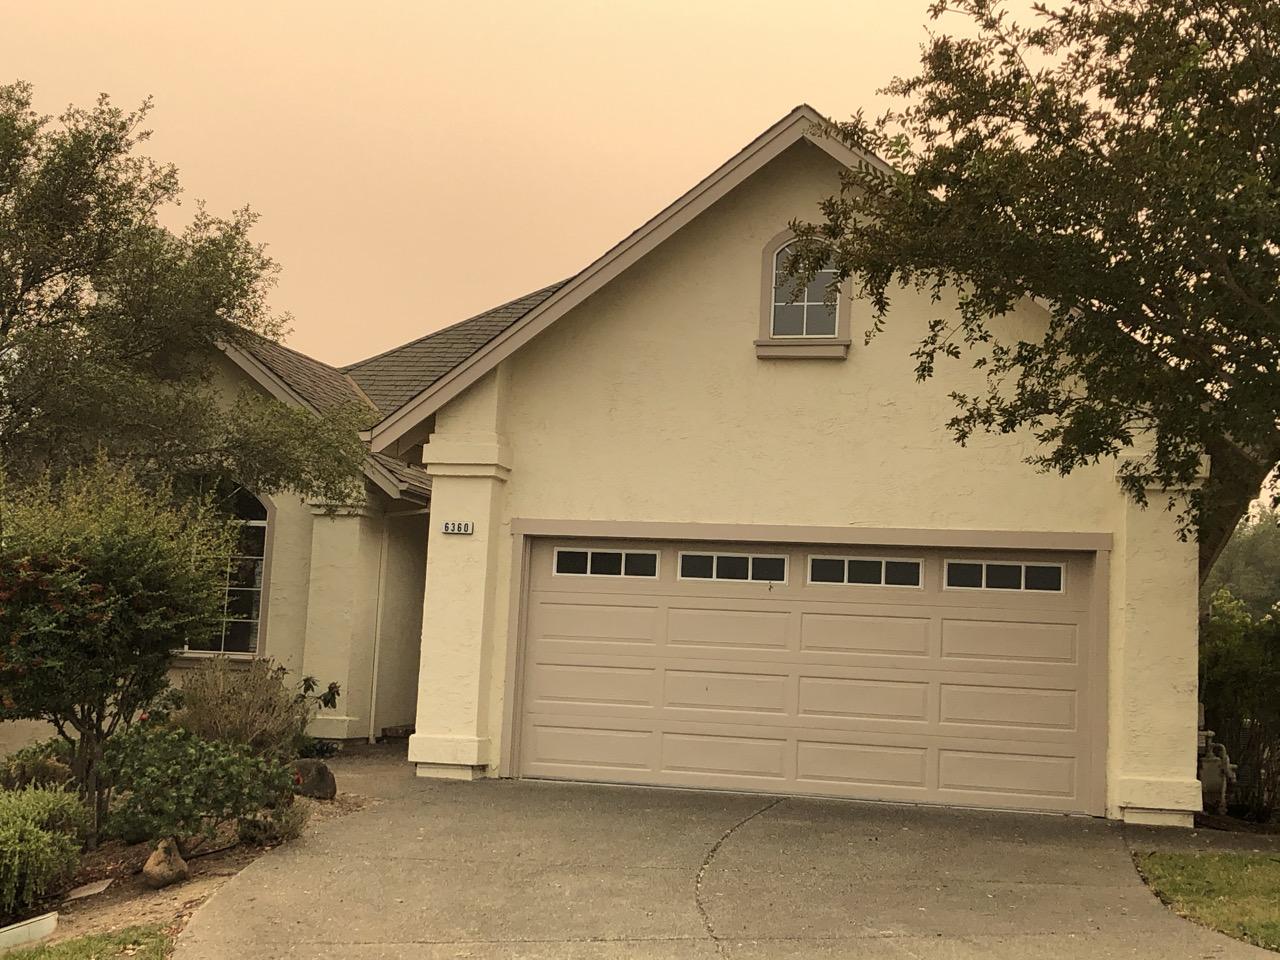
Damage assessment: no_damage